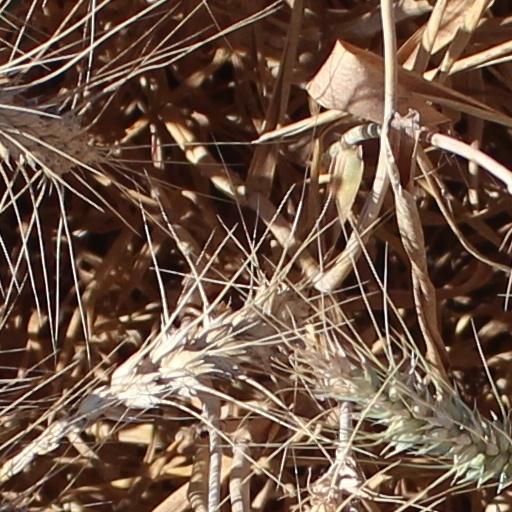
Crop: wheat